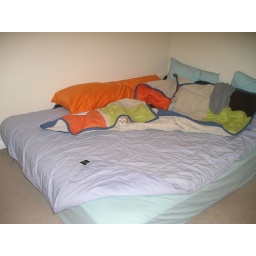
kiwi in bed